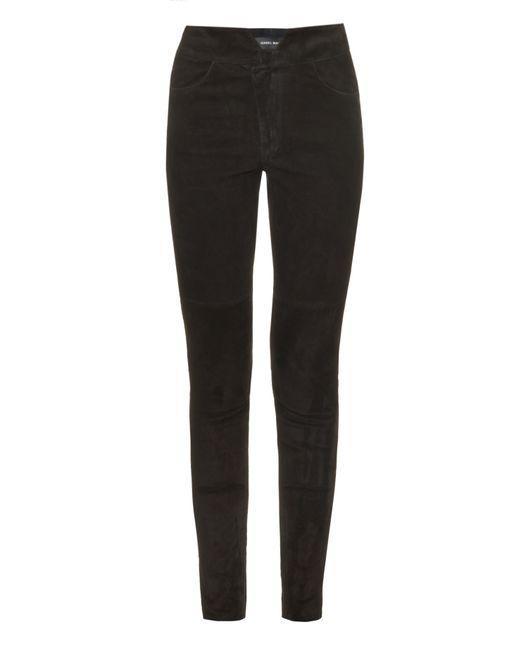
Braune jeans frauen dünne beine hohe taille